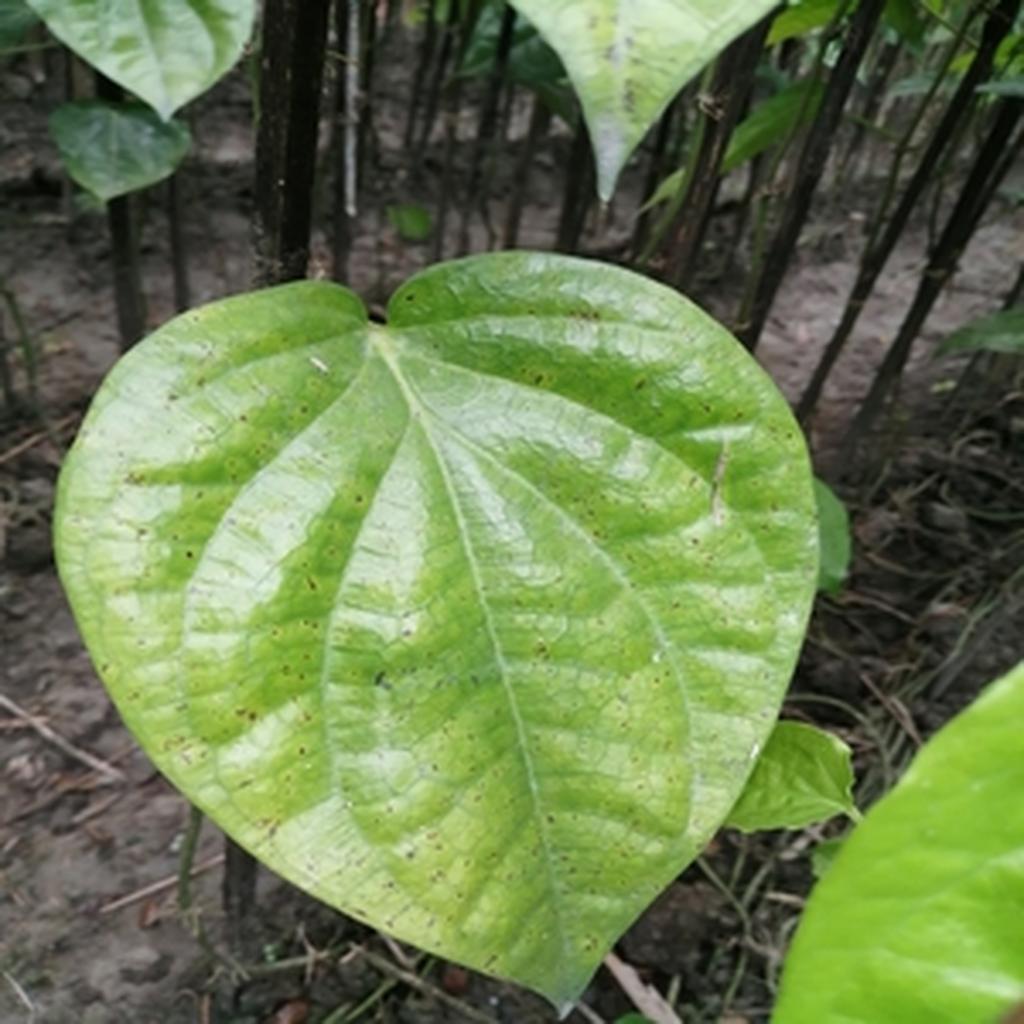
Label: Leaf_Spot